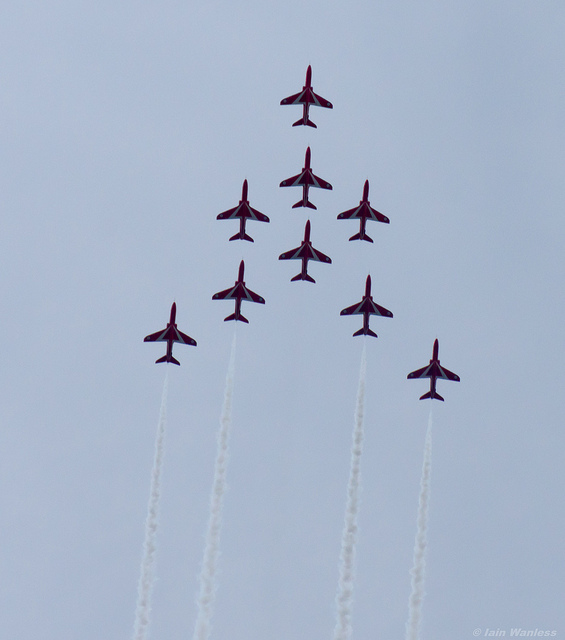
A formation of aircraft flying in a blue sky.